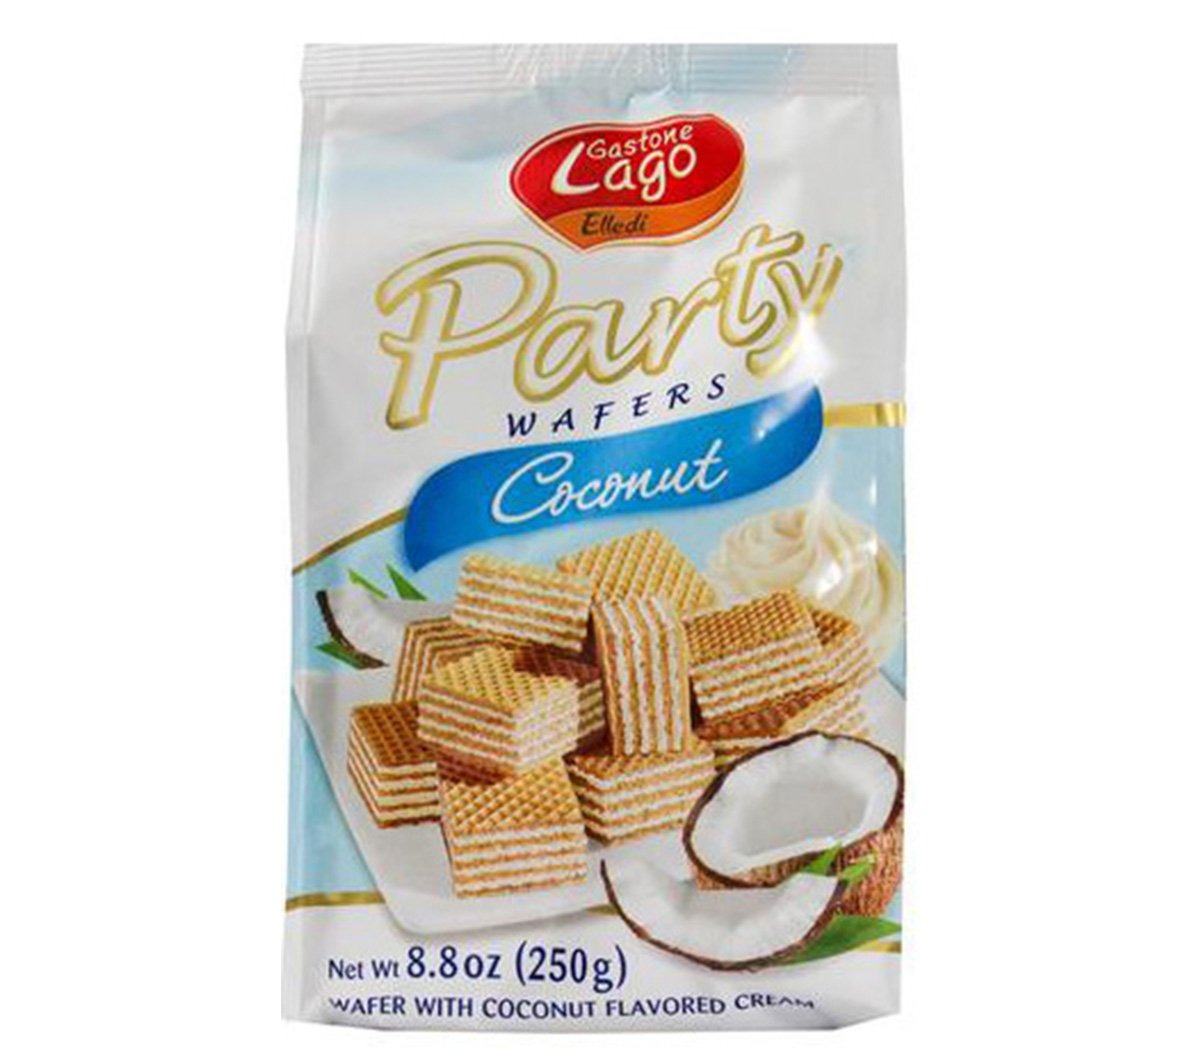
Item Name: Gastone Lago Elledi Party Wafers Coconut, 8.8 Ounce
Bullet Point 1: Coconut Wafers
Bullet Point 2: Gastone Lago
Bullet Point 3: Grocery
Value: 8.8
Unit: ounce

Price: 10.99